William Barr

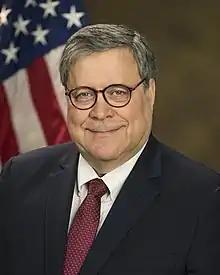
Official portrait, 2019

William Pelham Barr (born May 23, 1950) is an American attorney who served as United States Attorney General in the administration of President George H. W. Bush from 1991 to 1993 and again in the first administration of President Donald Trump from 2019 to 2020.